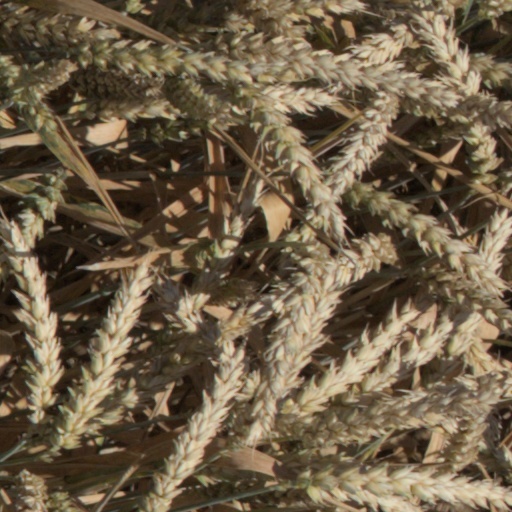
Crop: wheat